Haupt's Mill Covered Bridge

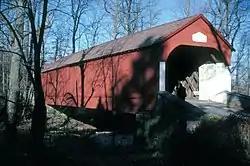

The Haupt's Mill Covered Bridge was an historic covered bridge that was located in Springfield Township, Bucks County, Pennsylvania. It crossed Cooks Creek.